Bourréac

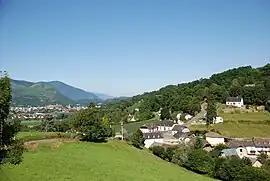
Bourréac looking toward Lourdes

Bourréac is a commune in the Hautes-Pyrénées department in southwestern France near the city of Lourdes (4,5 km).